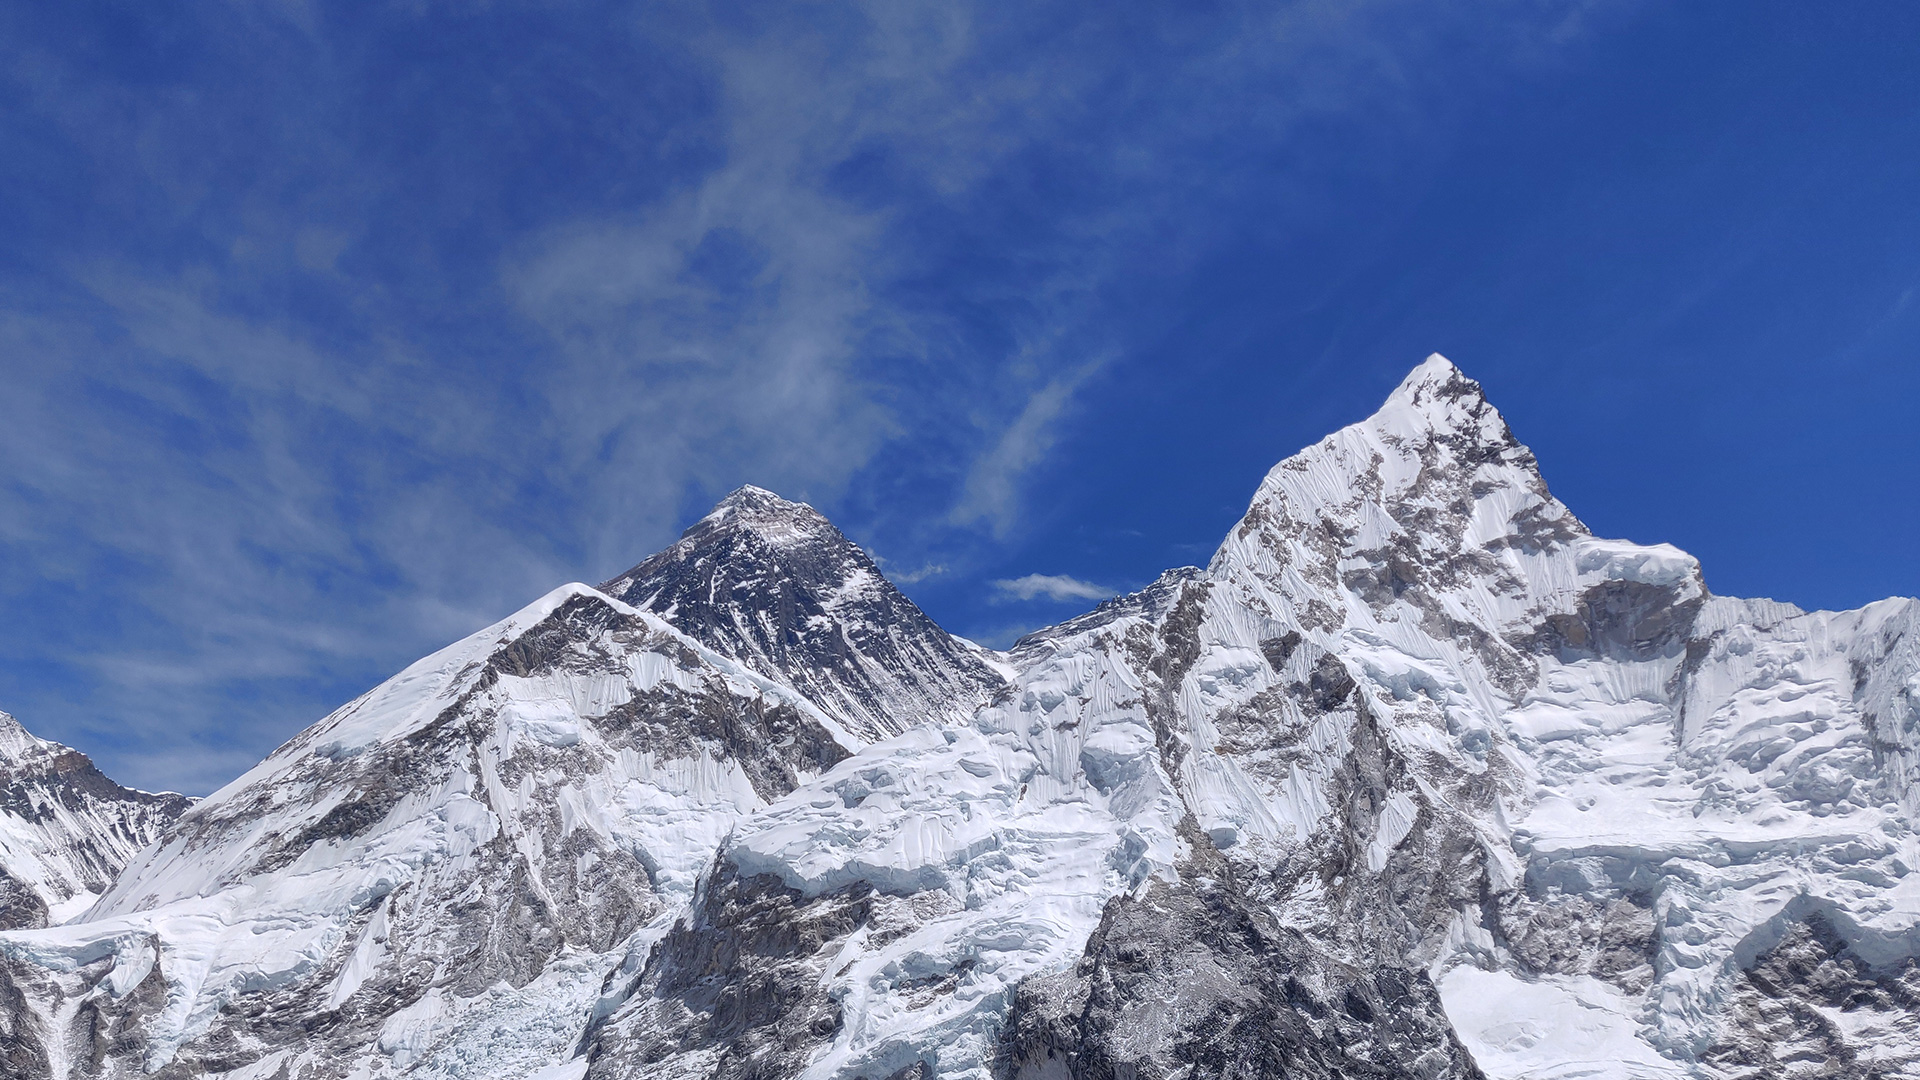
natural, mountainous landforms, mountain, mountain range, sky, ridge, massif, alps, ar te, summit, glacial landform, rock, cloud, snow, winter, fell, hill, photography, geological phenomenon, glacier, landscape, hill station, mount scenery, cirque, national park, formation, moraine, adventure, ice cap, nunatak